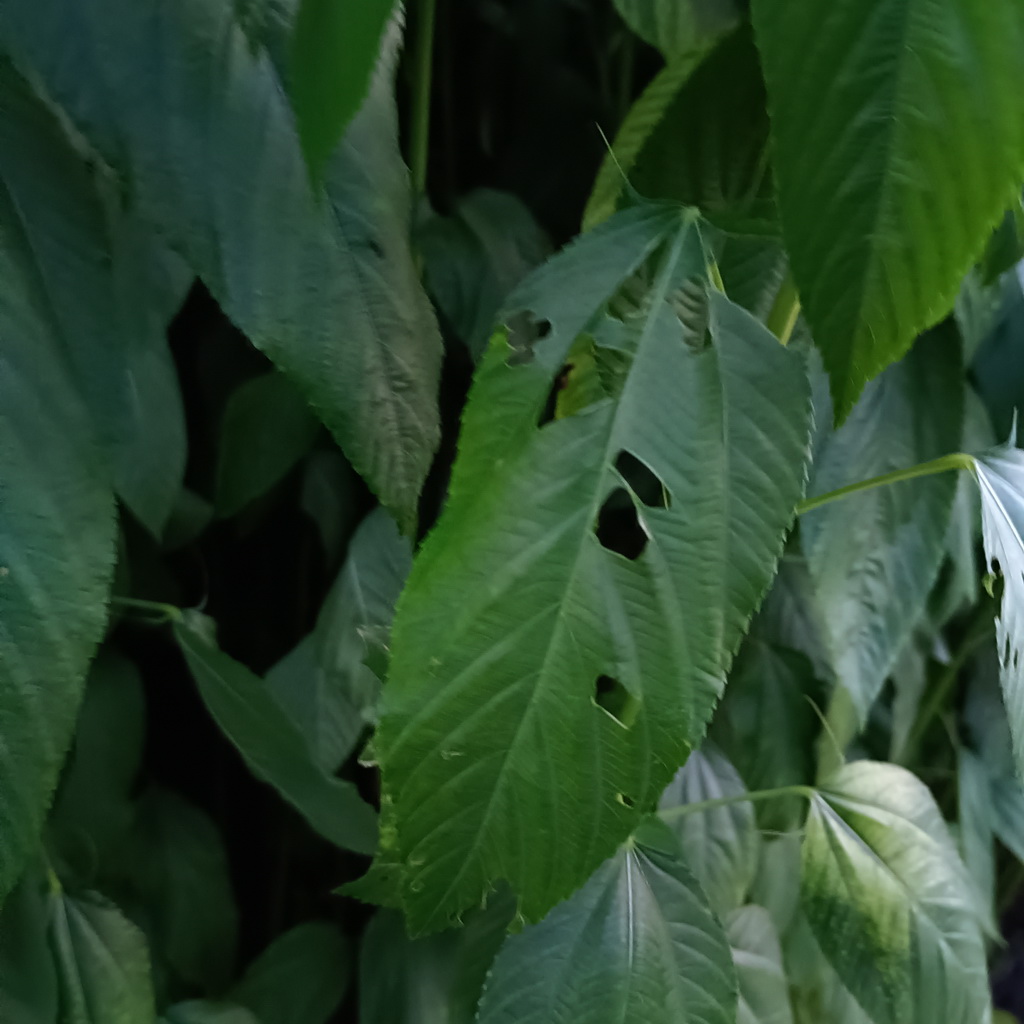
Label: Holed